Erika Harold

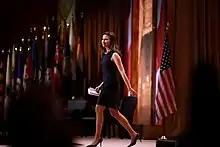
Harold at the Conservative Political Action Conference in 2014

She became Miss America 2003 on September 21, 2002 (as Miss Illinois 2002). Her official platform was "Preventing Youth Violence and Bullying: Protect Yourself, Respect Yourself." Her platform choice grew out of personal experience; she recounted having been the subject of racial and sexual harassment while growing up. In a May 2, 2003, speech, Harold said when she turned to teachers and school administrators, her concerns were dismissed. As part of her platform, she became a national spokesperson for Fight Crime: Invest in Kids, a national advocacy group.